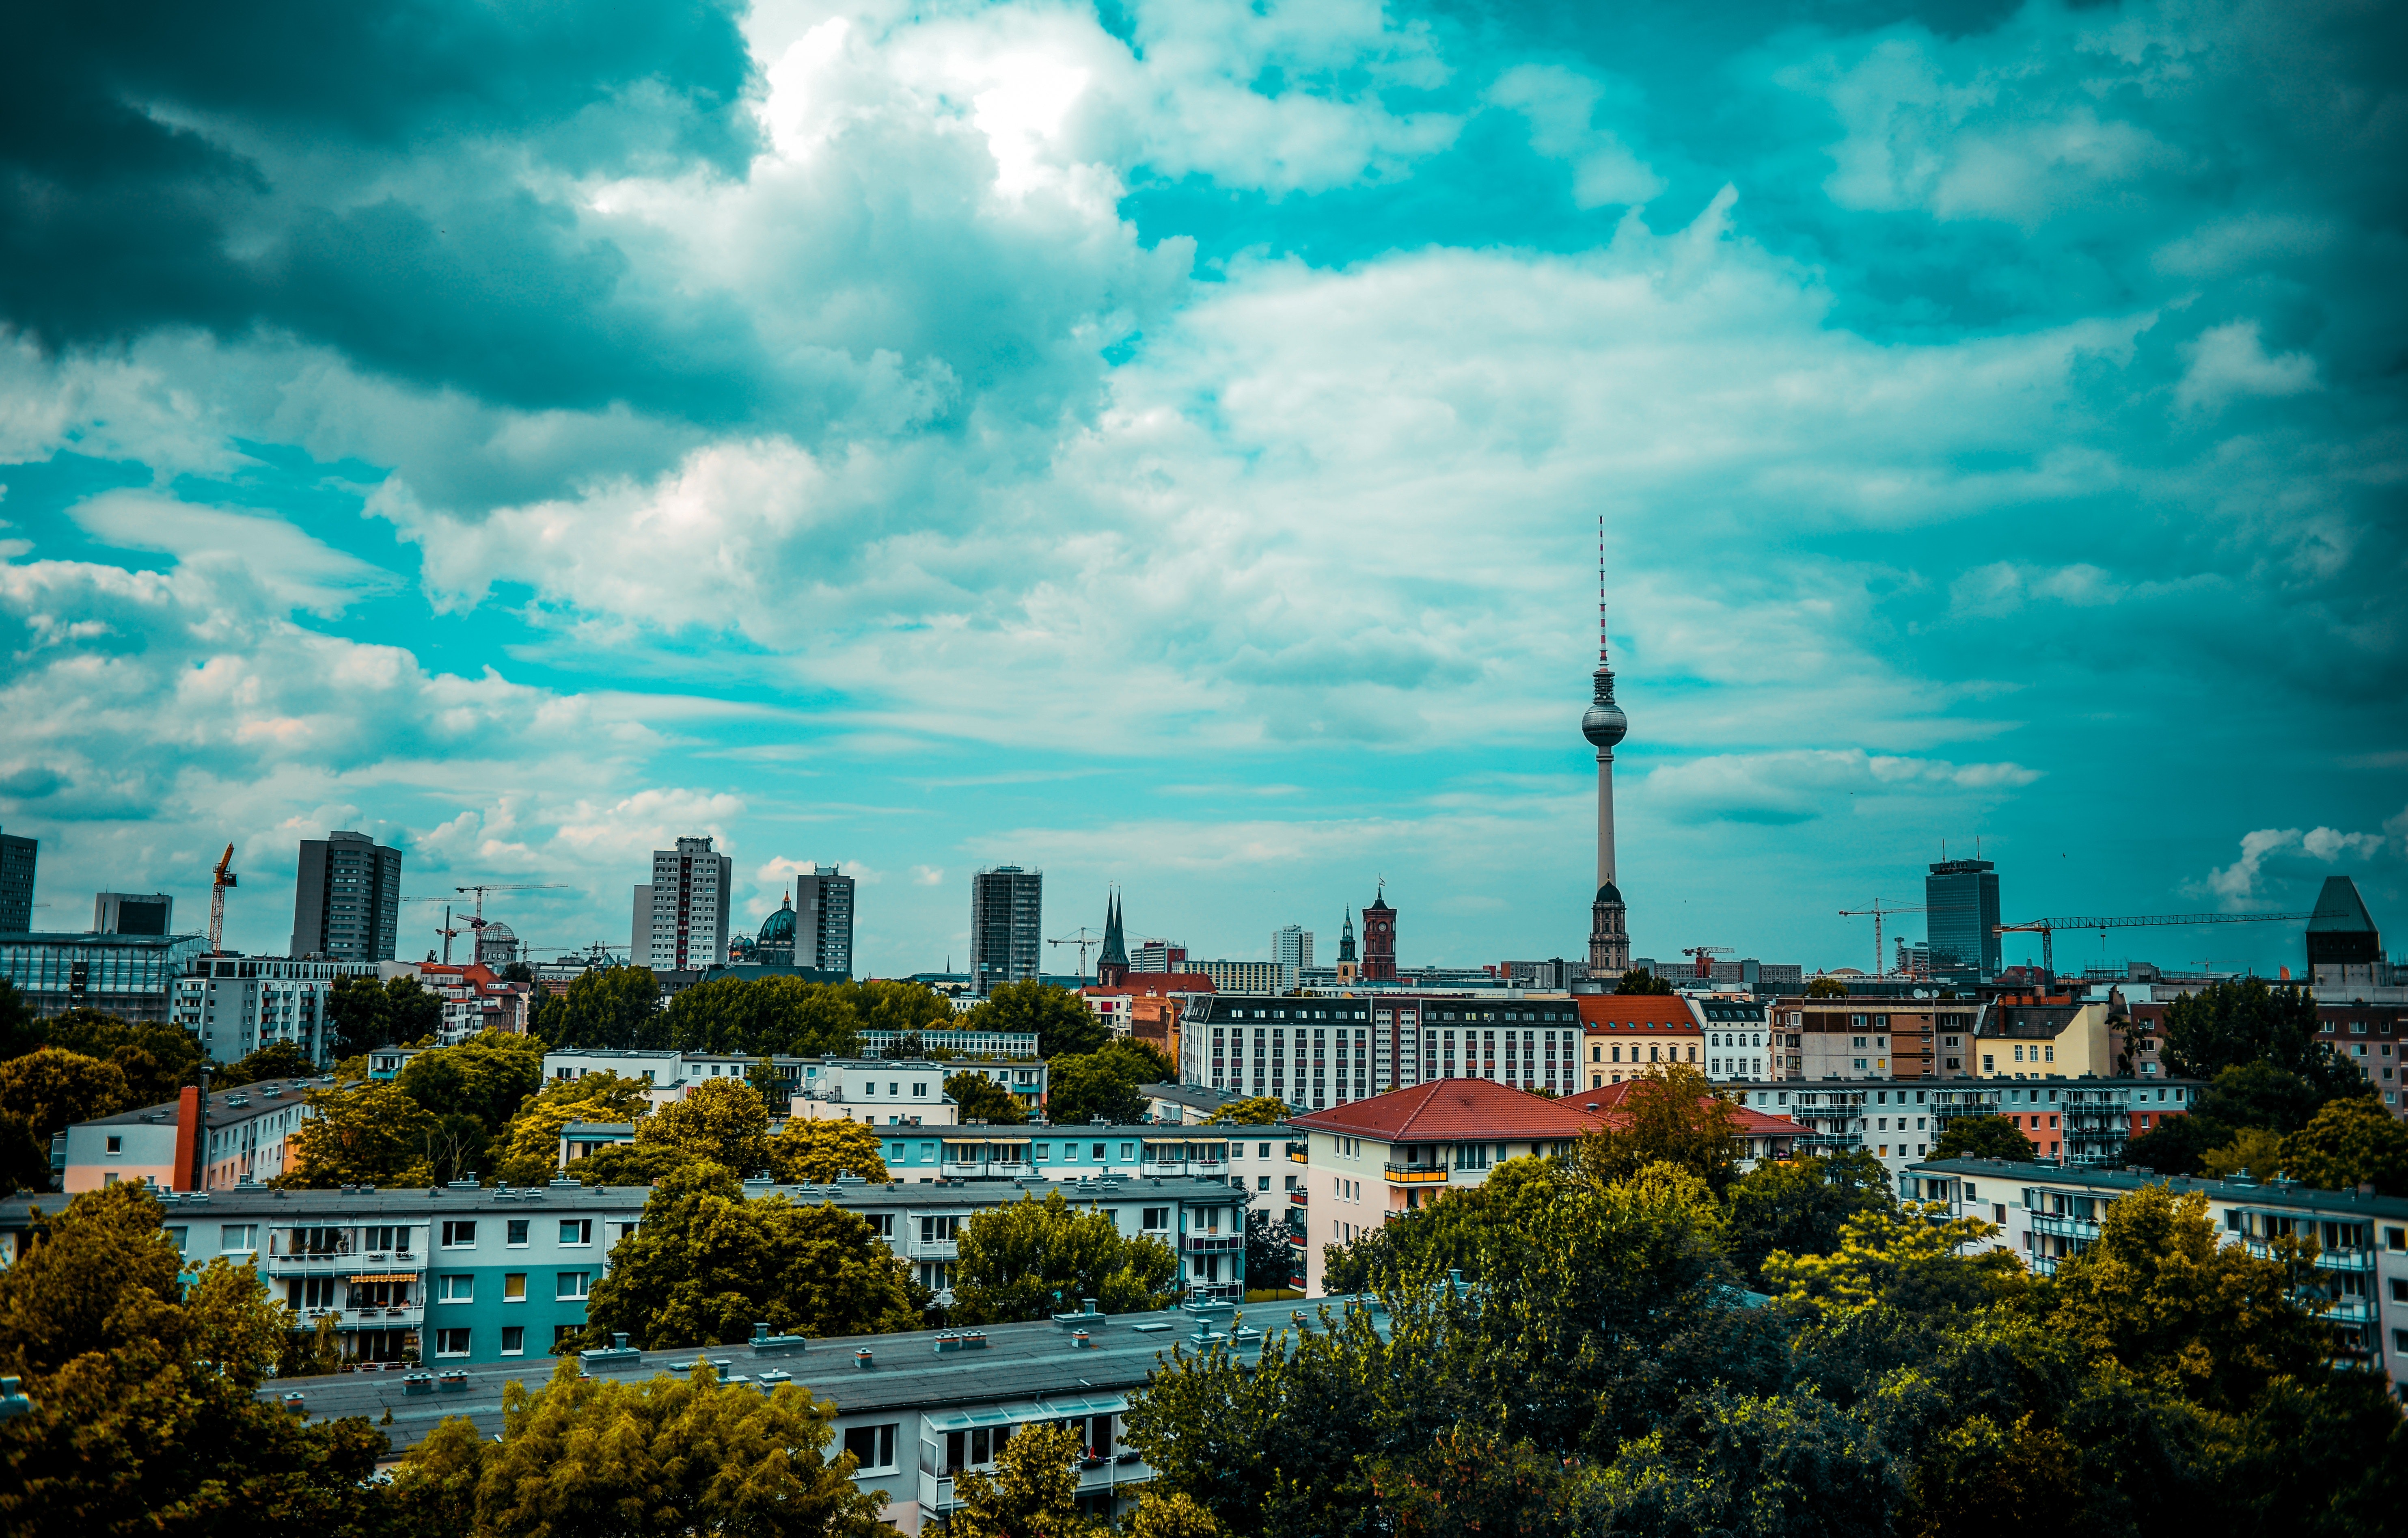
sky, urban area, city, metropolitan area, cityscape, cloud, skyline, daytime, blue, human settlement, metropolis, landmark, town, downtown, skyscraper, architecture, tower, snapshot, building, tower block, horizon, tree, photography, roof, tourism, meteorological phenomenon, landscape, cumulus, river, evening, street, night, house, world, tourist attraction, road